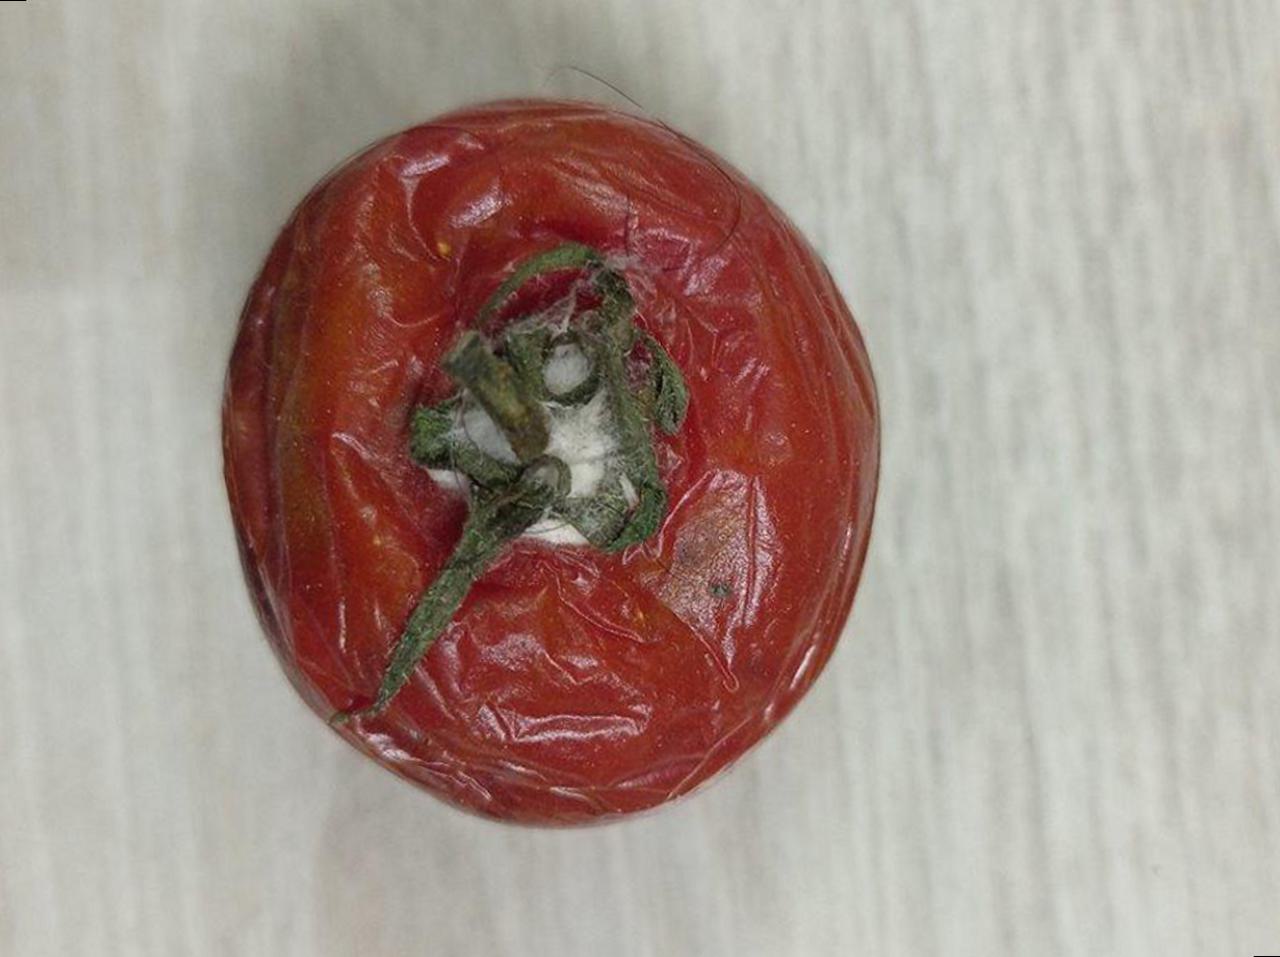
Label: Rotten